Anna Lukens

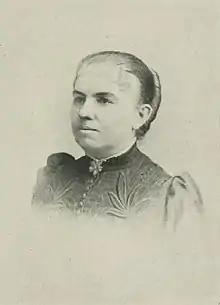

Anna Lukens (October 29, 1844 – June 27, 1917) was an American physician from Philadelphia, Pennsylvania who practiced medicine, had leadership roles in hospitals and taught medicine. She was a vice-president of the New York Committee for the Prevention and State Regulation of Vice.